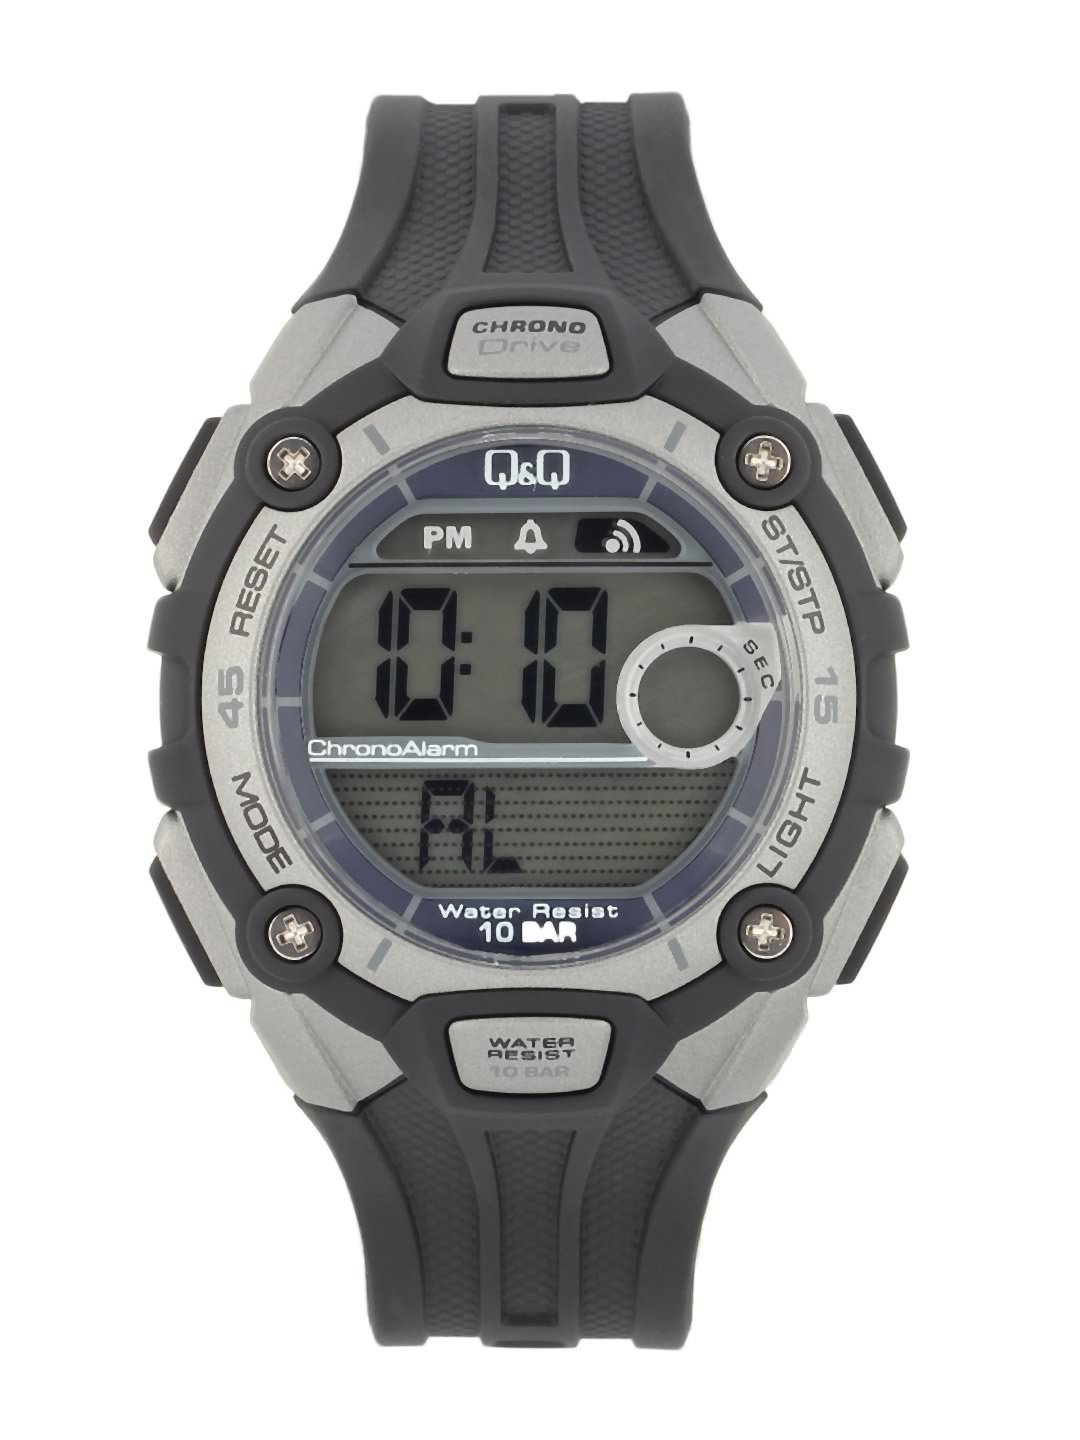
Q&Q Men Black Digital Watch
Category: Free Items / Free Gifts / Free Gifts
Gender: Men
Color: Black
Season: Winter 2016
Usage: Sports